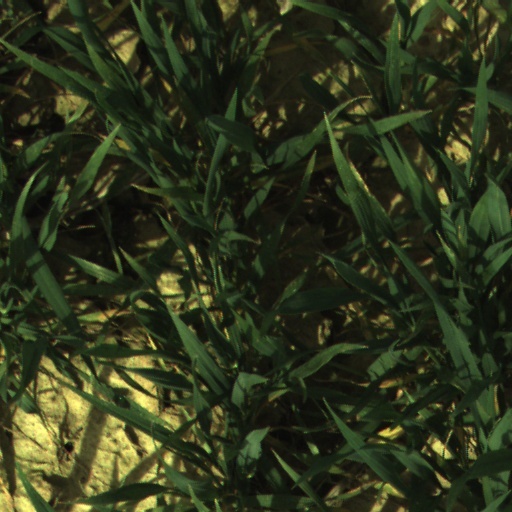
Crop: wheat